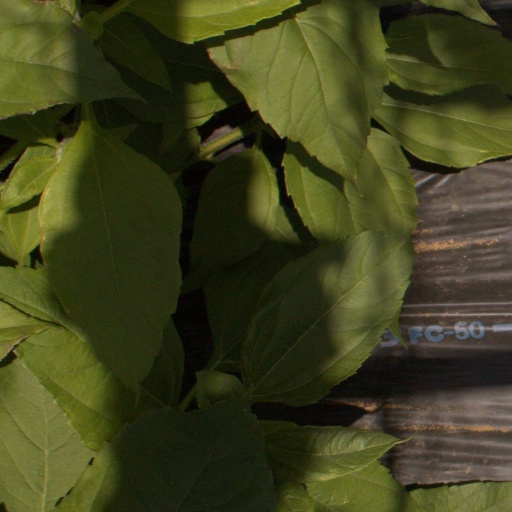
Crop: Jerusalem artichoke